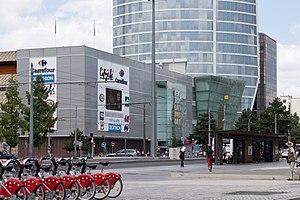
Façade du centre commercial de La Part Dieu
Le centre commercial de La Part-Dieu est un édifice du quartier de la Part-Dieu, dans le 3ᵉ arrondissement de Lyon, en France. C'est le plus grand centre commercial de France en termes de nombre de commerces et l'un des plus grands centres commerciaux d'Europe. En 2017, il est le deuxième centre le plus visité de France avec 35,6 millions de visiteurs.